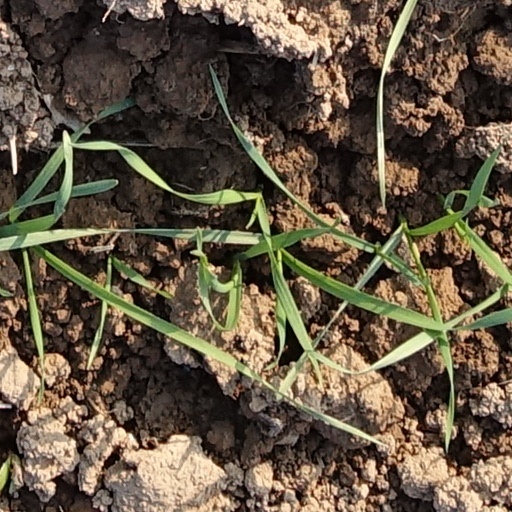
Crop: wheat